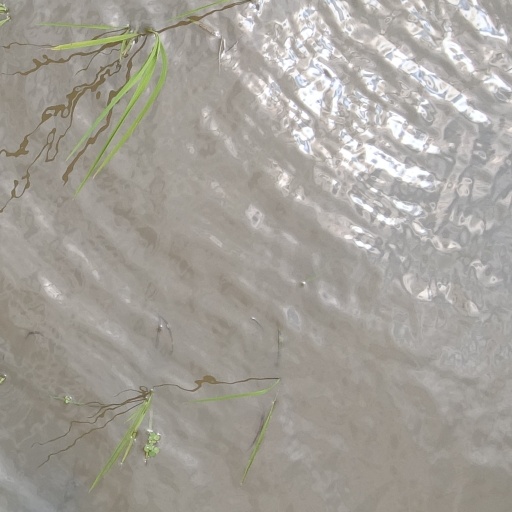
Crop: rice